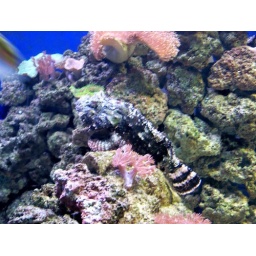
A lion fish hiding in plain sight.